Kumma (Nubia)

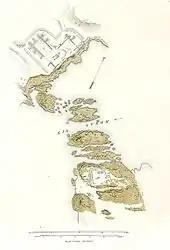
Situation plan of Kumma and Semna

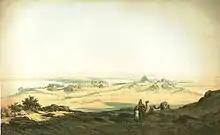
Semna and Kumma, view from the west, mid-19th century

Kumma or Semna East is an archaeological site in Sudan. Established in the mid-12th Dynasty of Egypt, it served as a fortress of ancient Egypt in Nubia. Along with Semna, Kumma was built by the Pharaoh Sesostris III (1878 BC – 1839 BC). The forts protected the border between ancient Egypt and the southern areas.